Mong-Há Fort

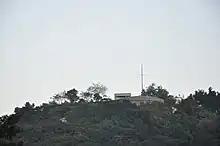
Mong-Há Fort

Mong-Há Fort is a fort on Mong-Há Hill, Nossa Senhora de Fátima, Macau, China. The fort is part of a greater military reservation – the Bairro Militar de Mong-Há, which included the Quartel de Mong-Há (Mong-Há Barracks). The Bairro Militar is bound by the Rua Francisco Xavier Pereira and the Colina de Mong-Há. The main fort complex was erected 1849 by Governor Ferreira do Amaral to protect the Macau's northern sector as precaution against a possible Chinese invasion following the First Opium War between Britain and China (1839–1842).